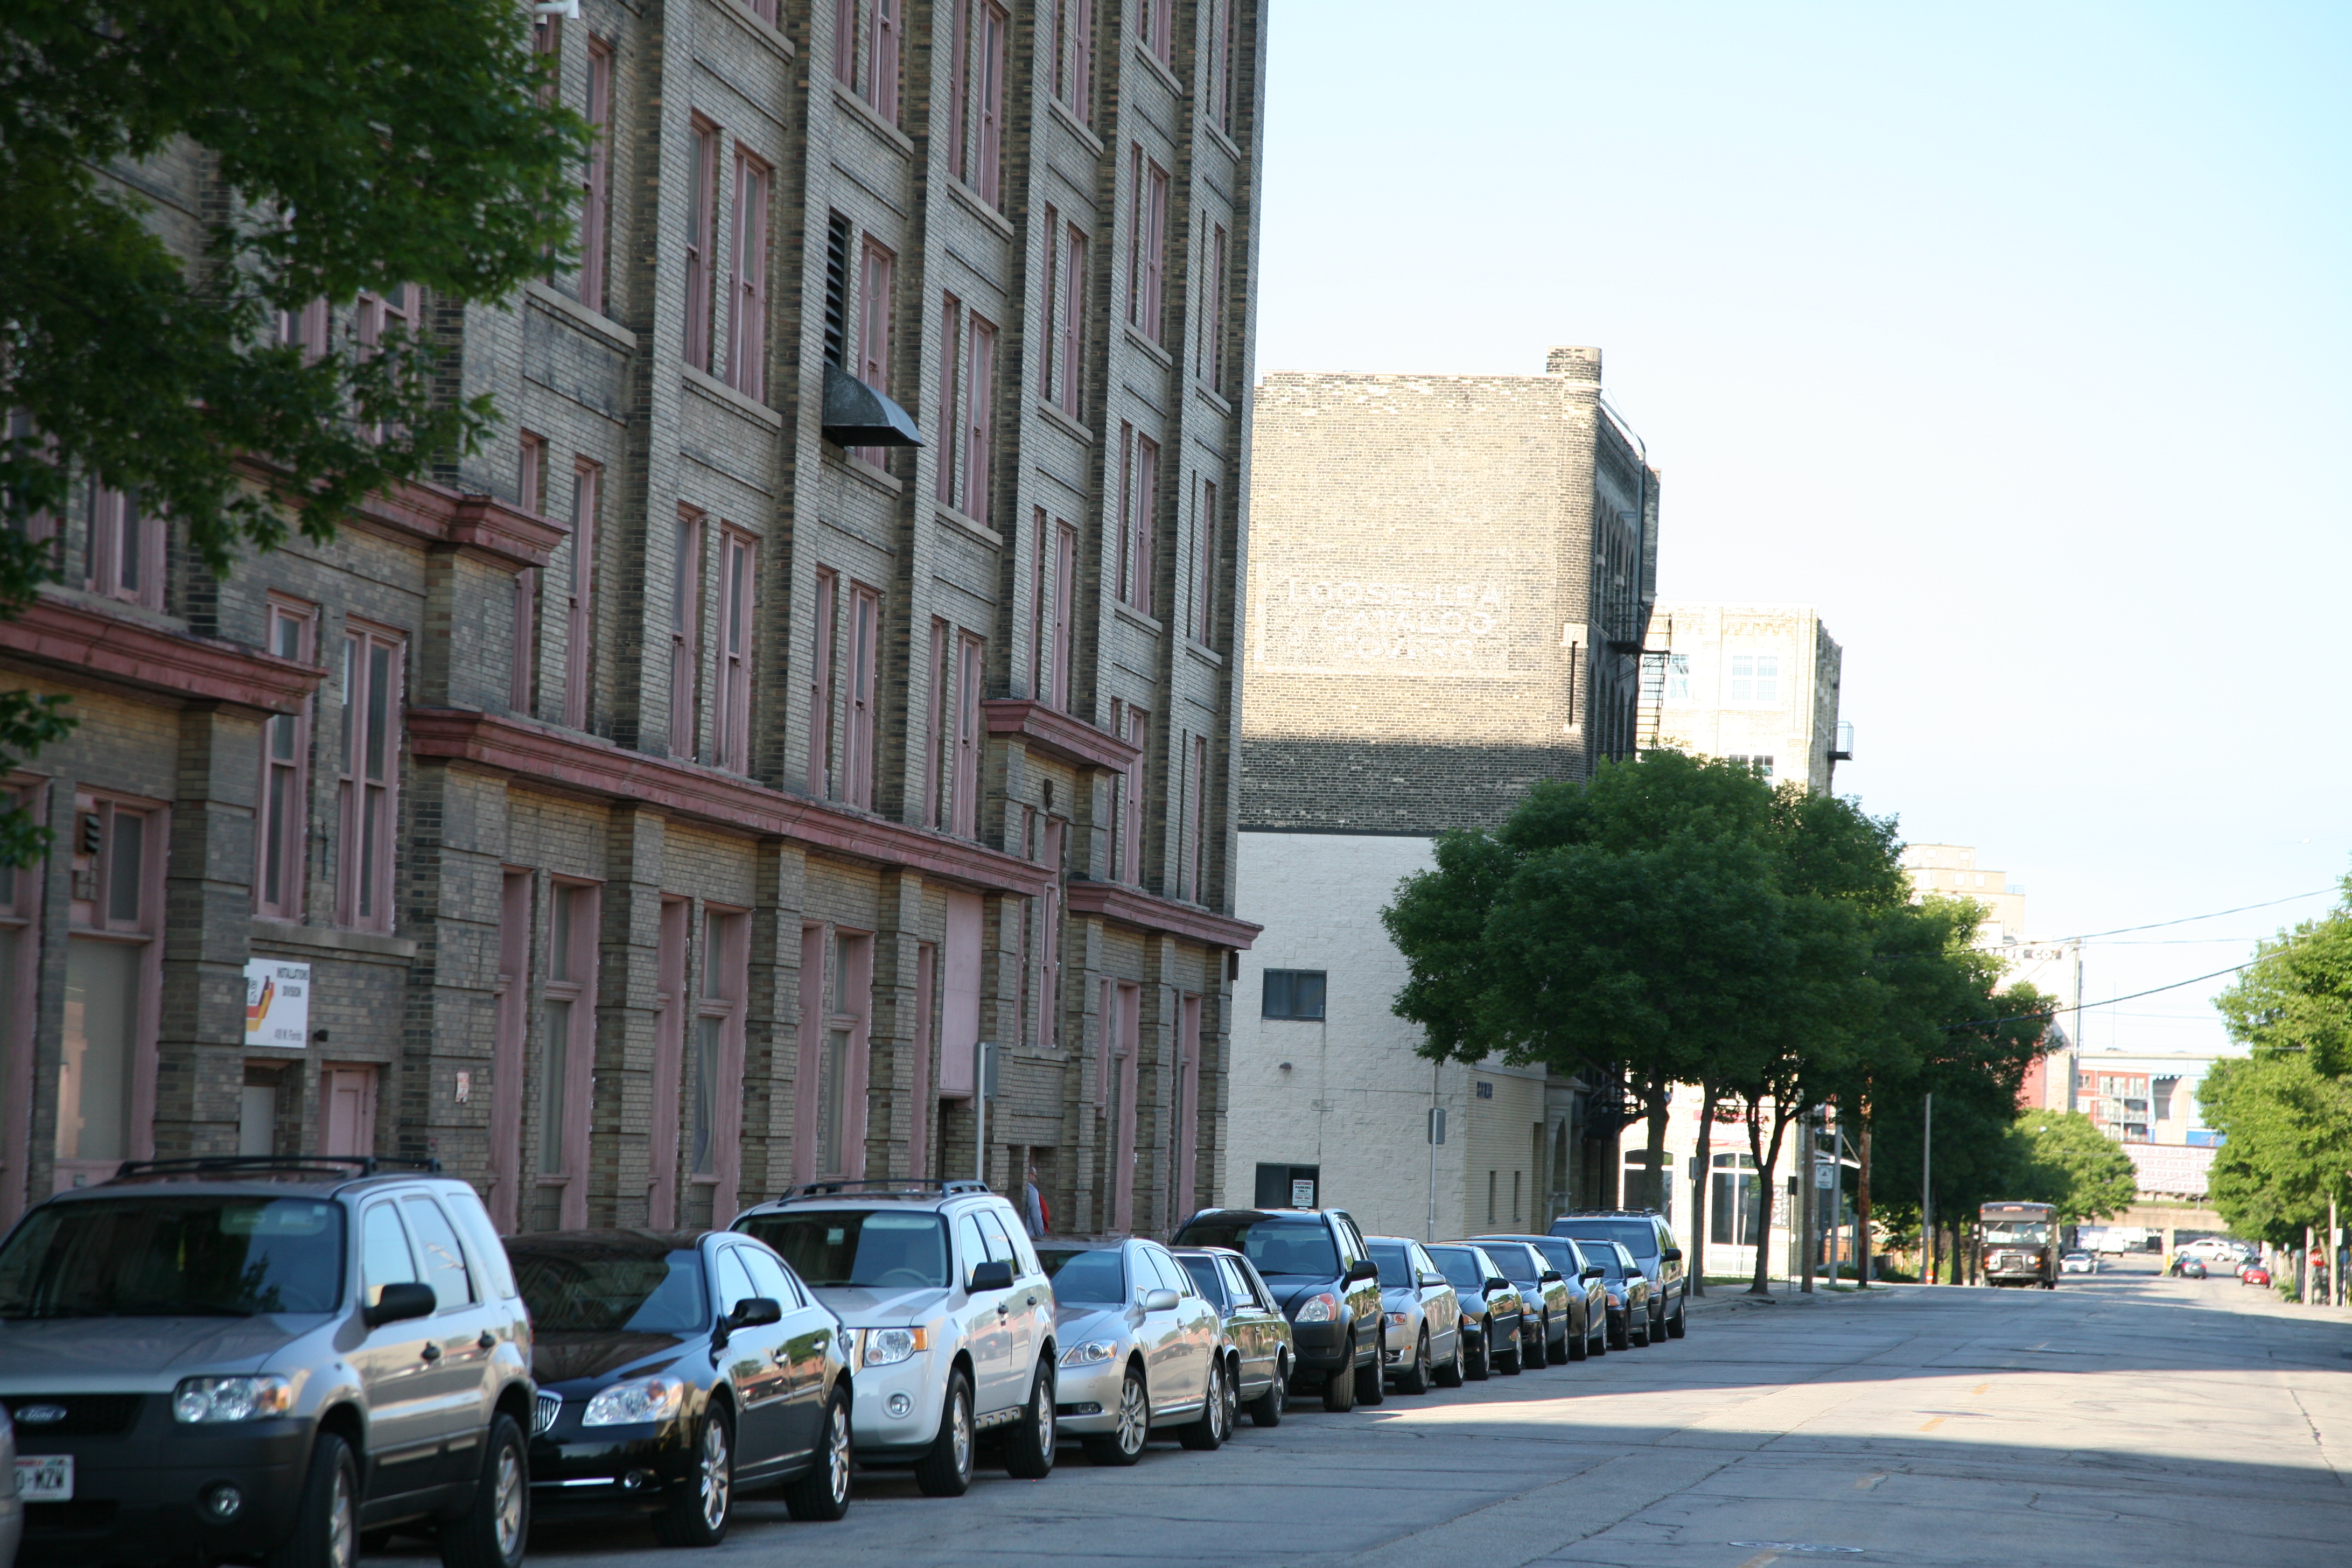
architecture, road, street, town, city, downtown, plaza, facade, factory, lane, infrastructure, urbanlandscape, wisconsin, milwaukee, neighbourhood, designersworkroominc, urban area, residential area, human settlement